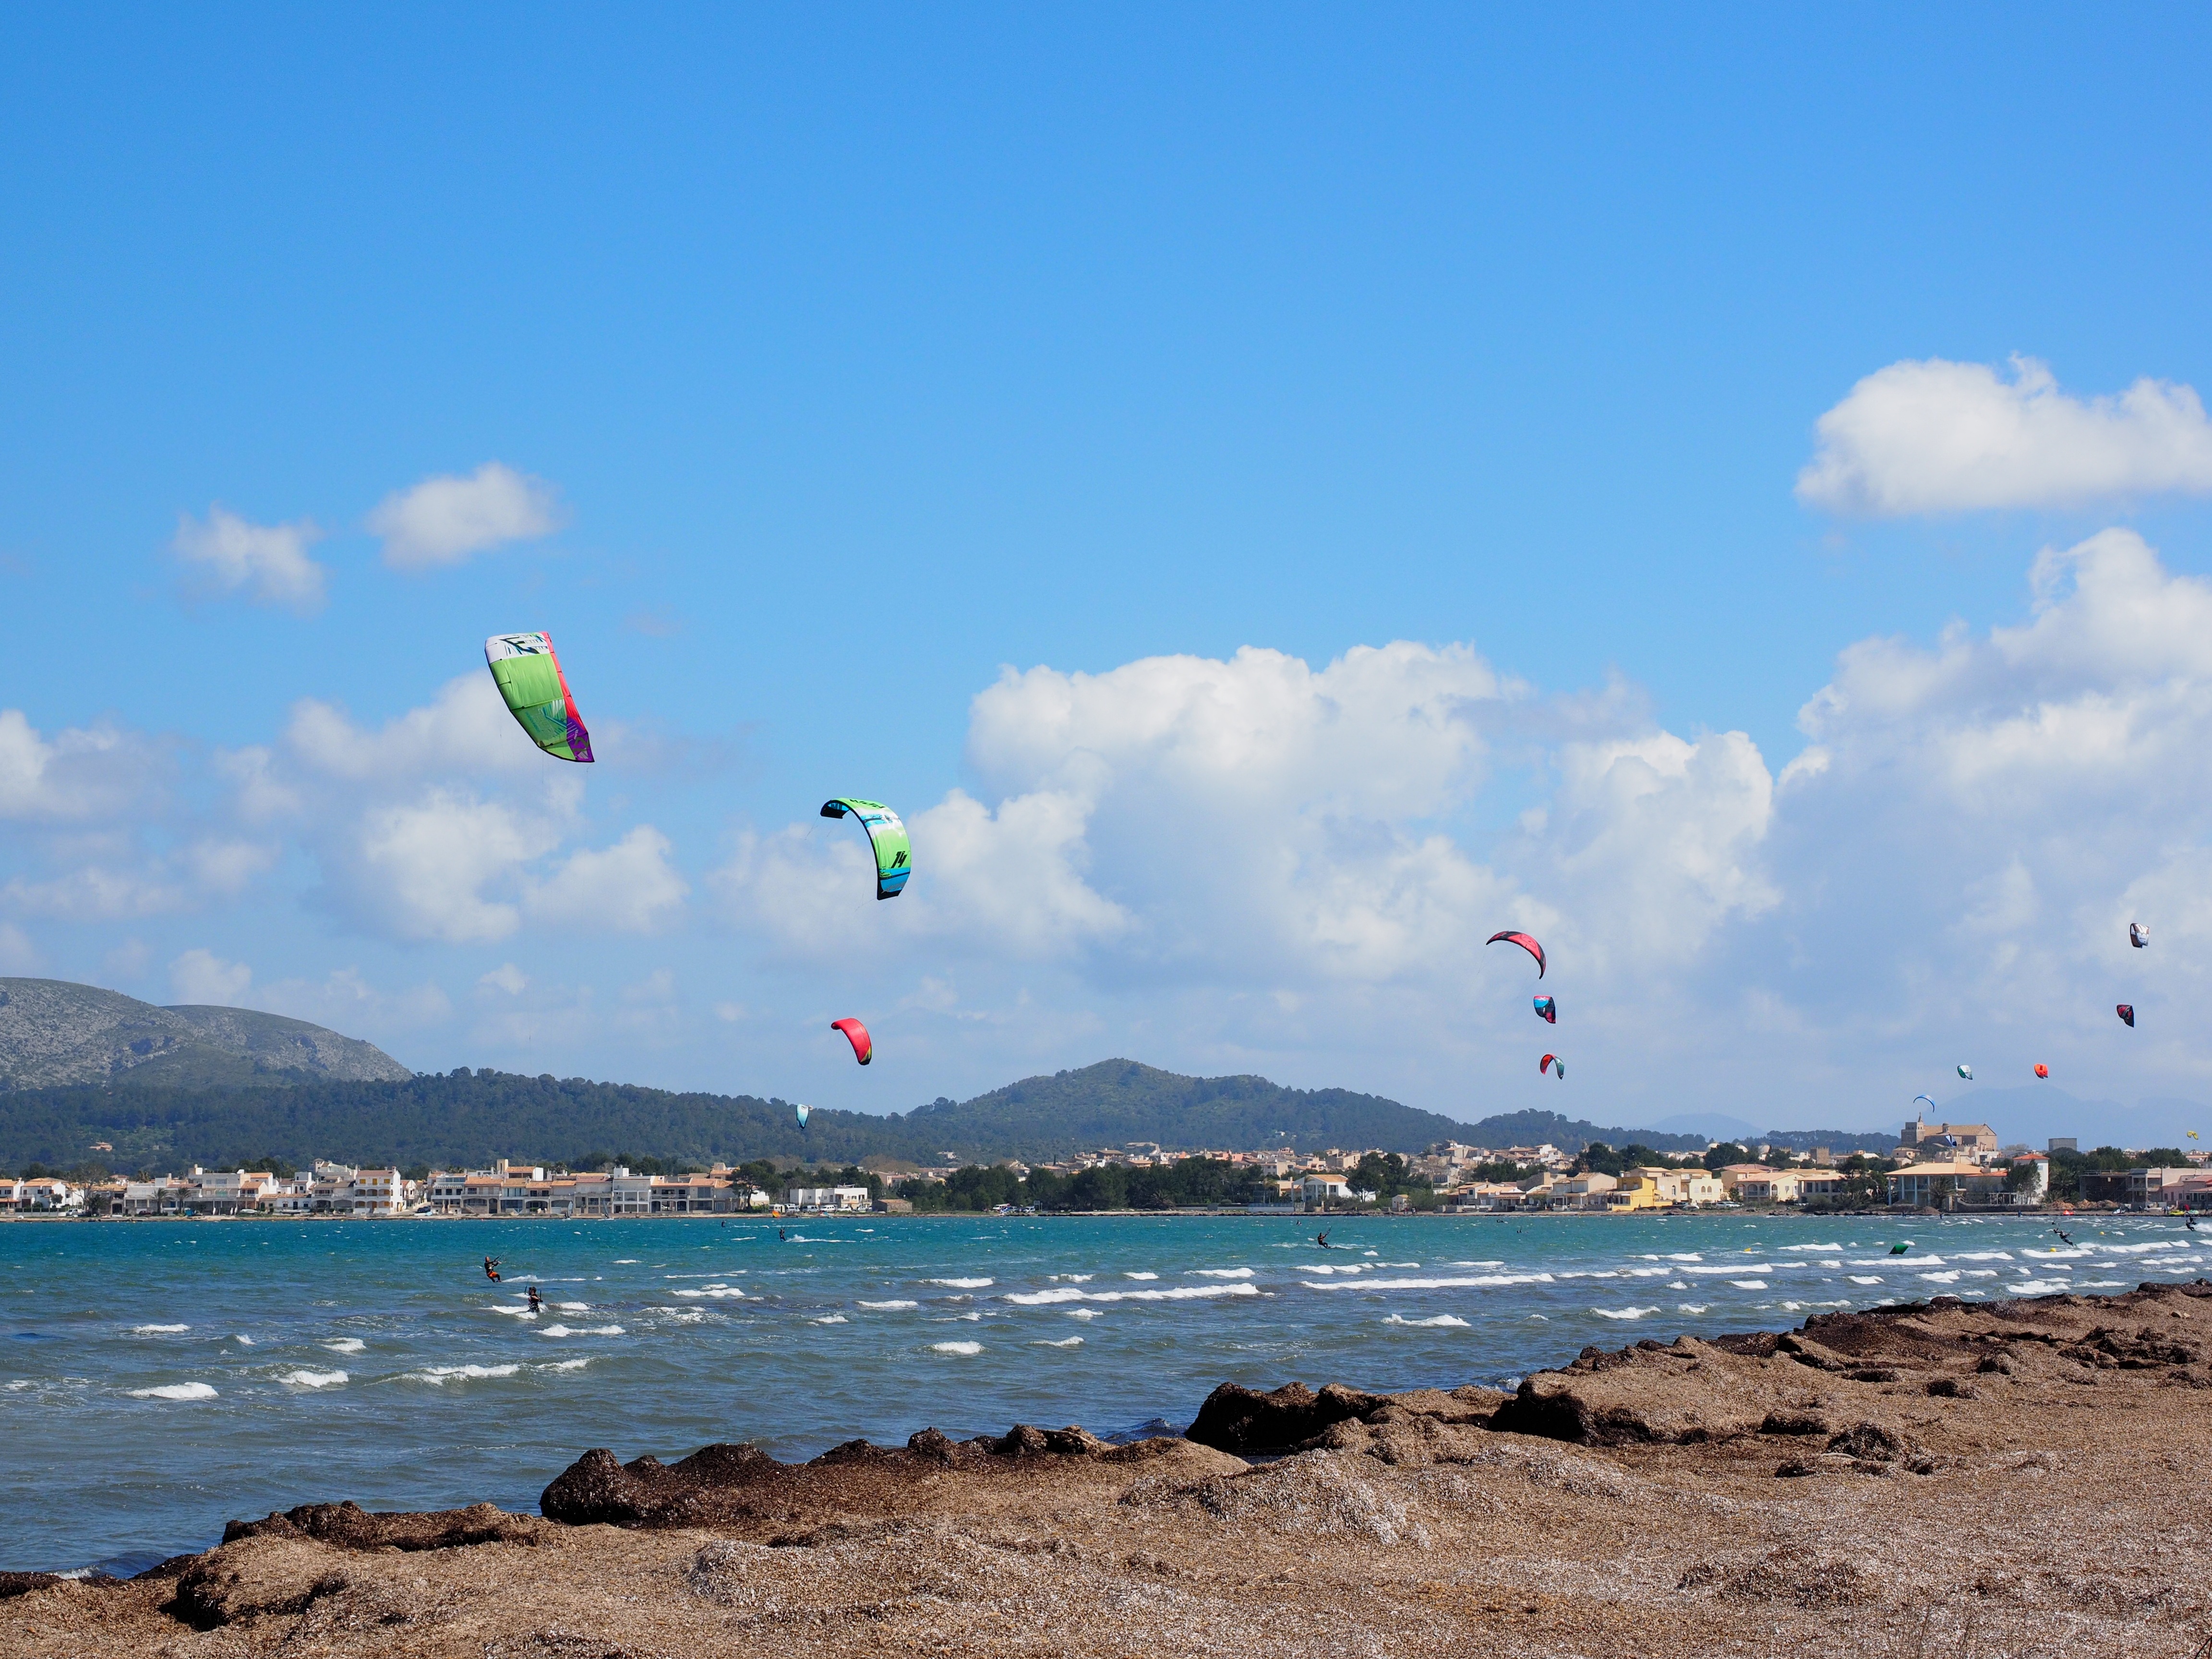
beach, sea, coast, water, ocean, sport, wind, extreme sport, toy, paragliding, sports, mallorca, kitesurfing, kitesurfer, atmosphere of earth, windsports, wind wave, kite sports, bay of pollensa